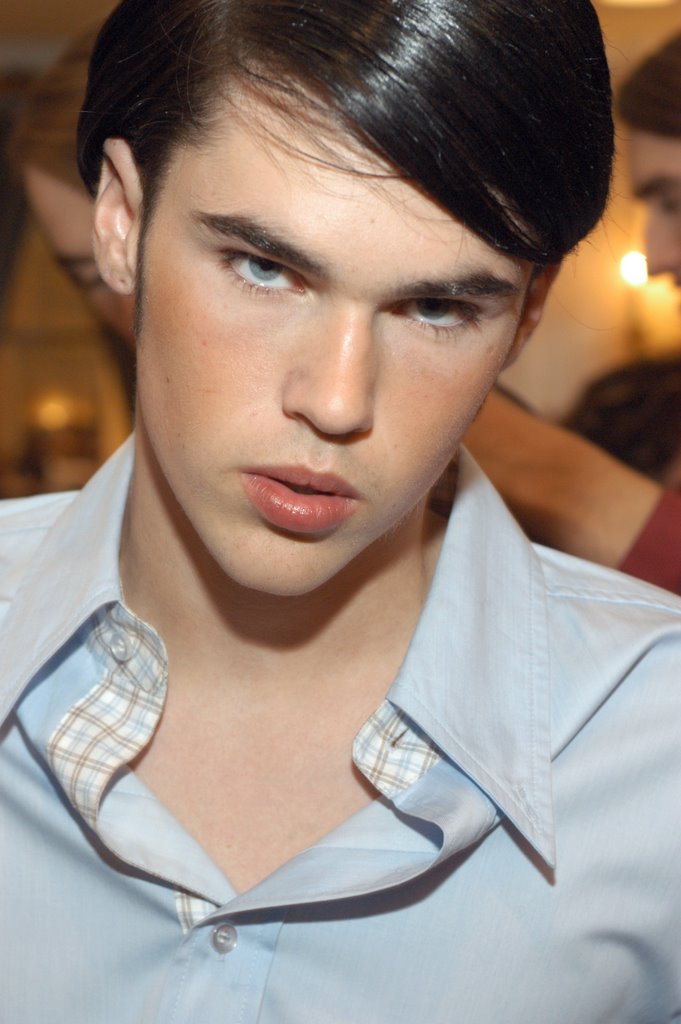
Label: Colored